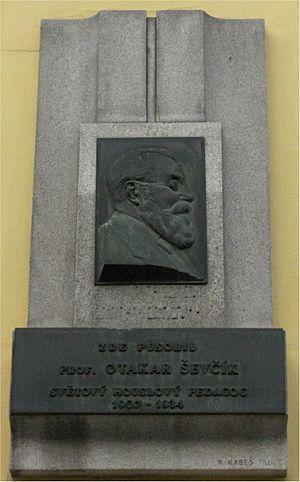
Otakar Ševčík est un violoniste et compositeur tchécoslovaque.